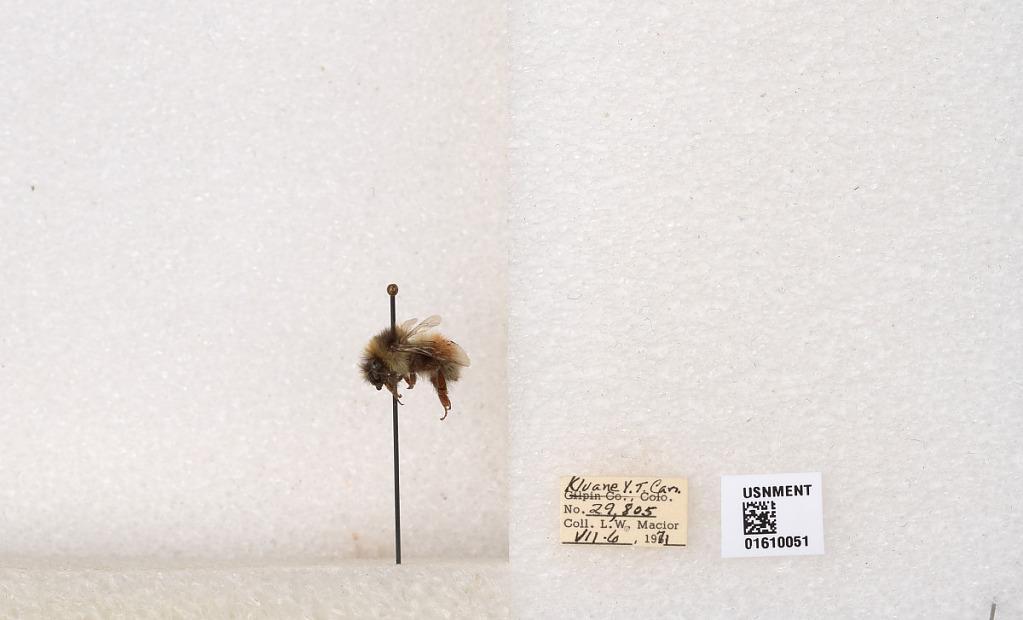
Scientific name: Bombus (Pyrobombus) sylvicola Kirby
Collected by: L. Macior
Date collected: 1971-7-6
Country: Canada
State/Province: Yukon Territory
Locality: Kluane National Park and Reserve
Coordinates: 60.7493, -139.504